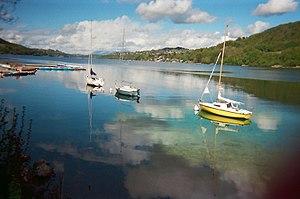
le lac de paladru en mai 2017
Bilieu est une commune française située dans le département de l'Isère en région Auvergne-Rhône-Alpes et, autrefois rattachée à la province du Dauphiné.
Le lac de Paladru, surnommé le « lac bleu », par ses riverains, est un lac naturel des Terres froides, situé administrativement dans le département de l'Isère en région Auvergne-Rhône-Alpes et autrefois rattachée à l'ancienne province du Dauphiné.
La chartreuse de la Sylve-Bénite est un ancien monastère médiéval de l'ordre des Chartreux qui a été fondé en 1116 en Dauphiné de Viennois, aujourd'hui dans le département de l'Isère, sur le territoire de la commune des Villages du Lac de Paladru et la commune associée de Le Pin.